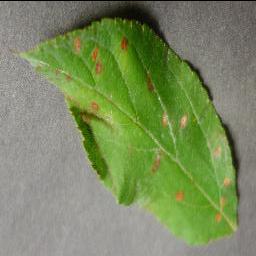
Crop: apple
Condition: cedar_rust